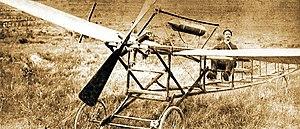
Osasco est une ville brésilienne de l'État de São Paulo. Sa population était estimée à 718 645 habitants en 2009. La municipalité s'étend sur 65 km²
Dimitri Sensaud de Lavaud, né le 18 septembre 1882 à Valladolid, mort le 21 avril 1947 est un ingénieur français naturalisé brésilien, dont les activités s'étendent dans de nombreux domaines, aéronautique et automobile. Il conçoit notamment une transmission automatique pour automobiles.